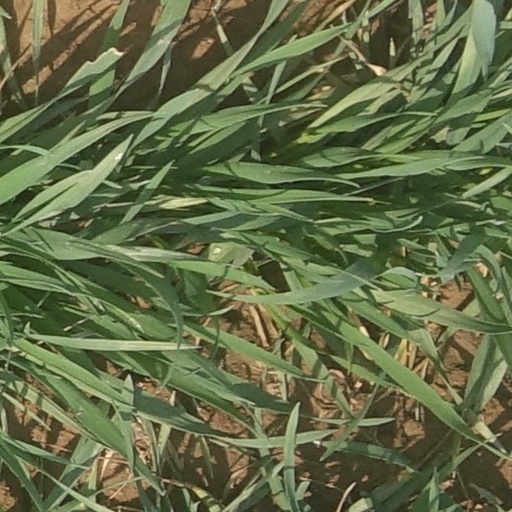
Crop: wheat